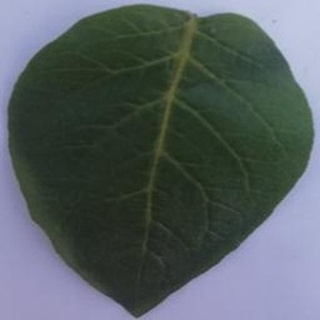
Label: healthy_potato